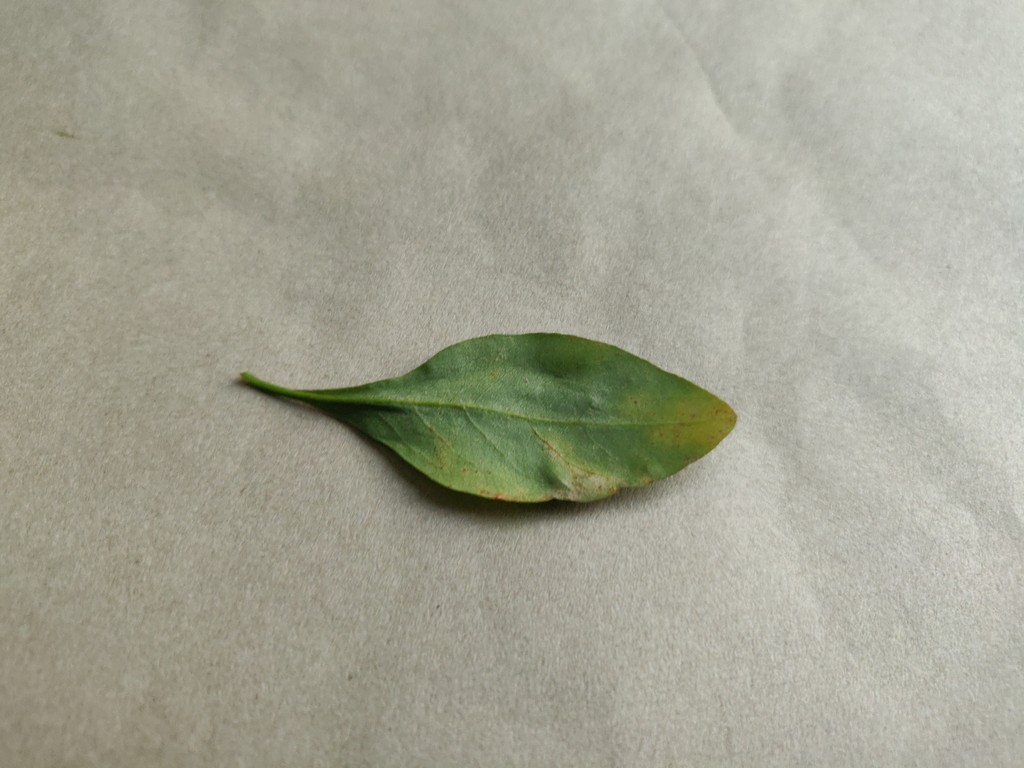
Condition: Unhealthy
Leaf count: single
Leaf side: back